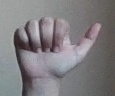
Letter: dhad